Describe the emotion expressed in this image:  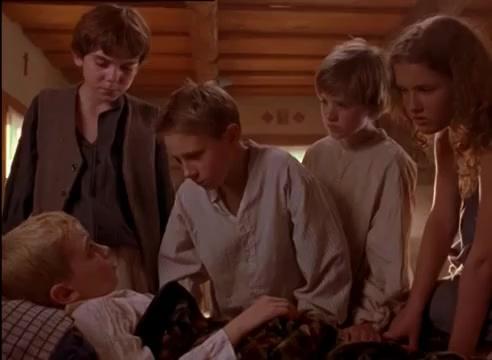
This person displays Fear, valence and arousal with low intensity.